Battle of Maida

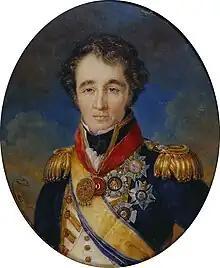
Admiral Sidney Smith

Stuart ordered Kempt's Advanced Guard to observe Reynier's withdrawal while he and Sidney Smith discussed future actions. On 6 July, they decided to move south and pick off Reynier's garrisons. That day, a half-battalion of the Polish-Italian Legion in the town of Vibo Valentia (Monteleone di Calabria) surrendered to Stuart. On 7 July, three more companies of Poles laid down their arms in Tropea when summoned by Captain Edward Fellowes in the frigate . Reggio Calabria surrendered on 9 July to Brigadier General Broderick with 1,200 British and Neapolitan troops. The allies were transported from Sicily in the frigate under Captain William Hoste. On this occasion, 632 soldiers from the 1st Light and 42nd Line Infantry Regiments were captured.